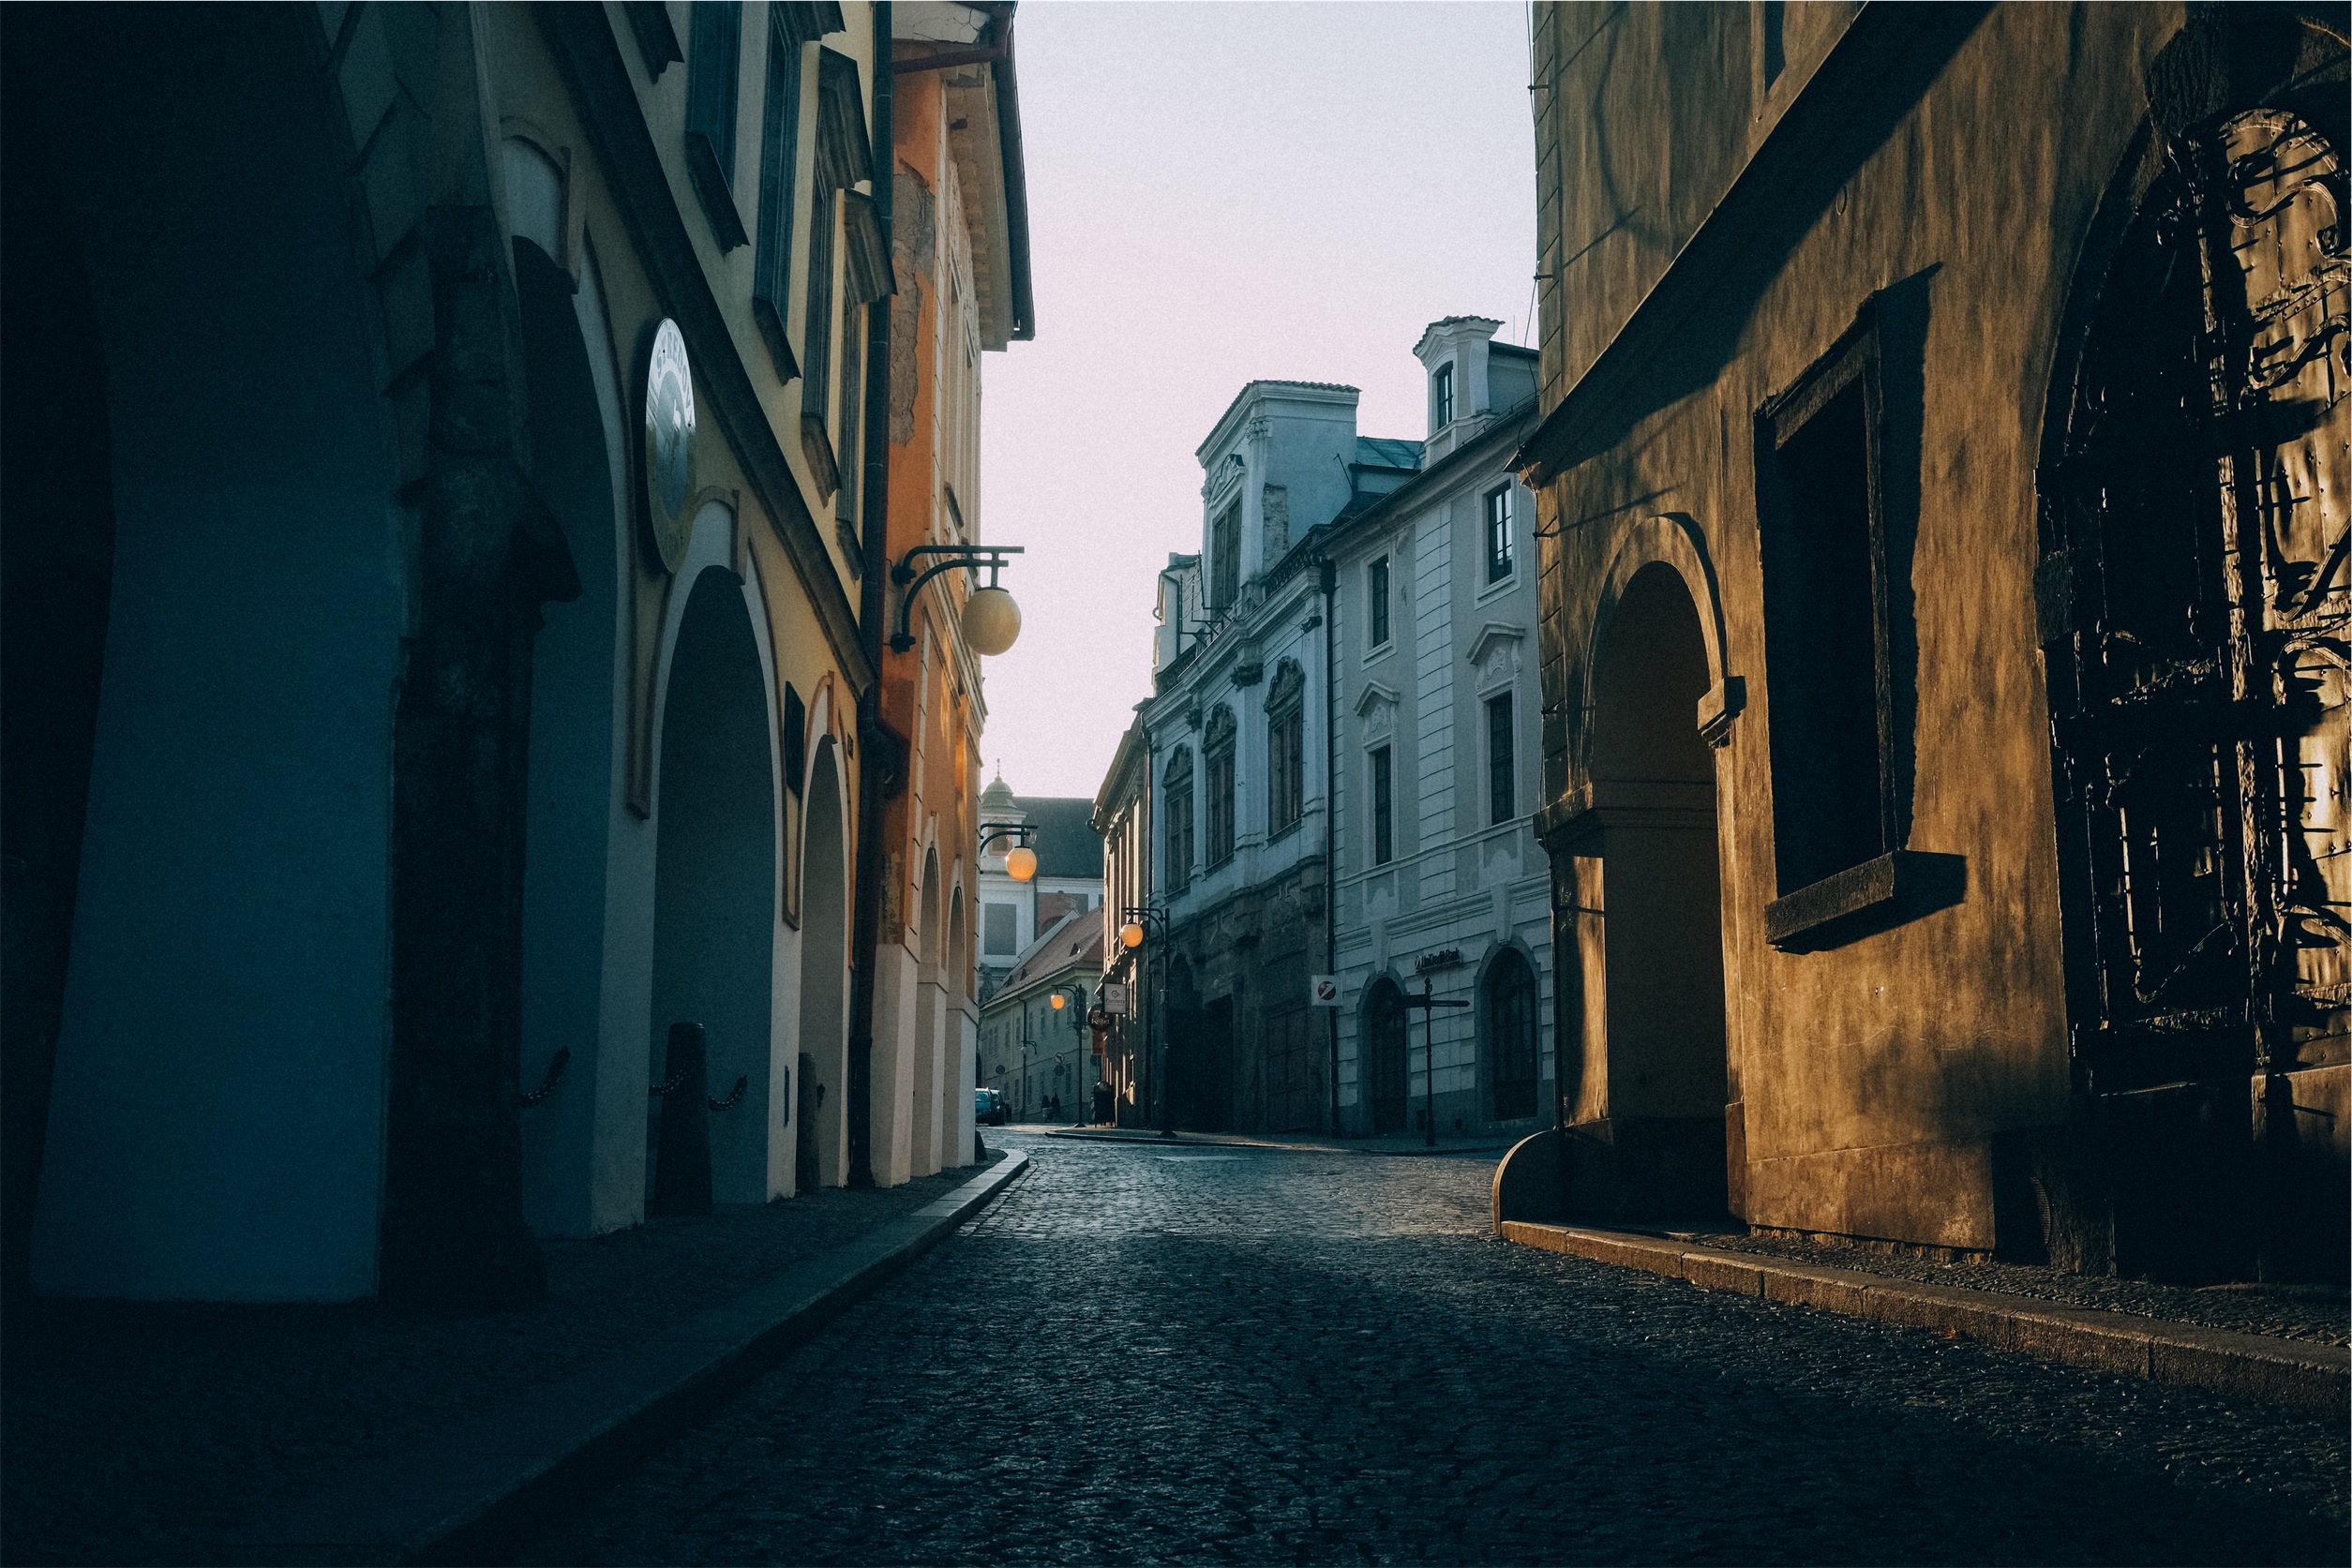
path, road, street, night, town, alley, cityscape, village, evening, color, darkness, blue, lane, spain, infrastructure, houses, neighbourhood, urban area